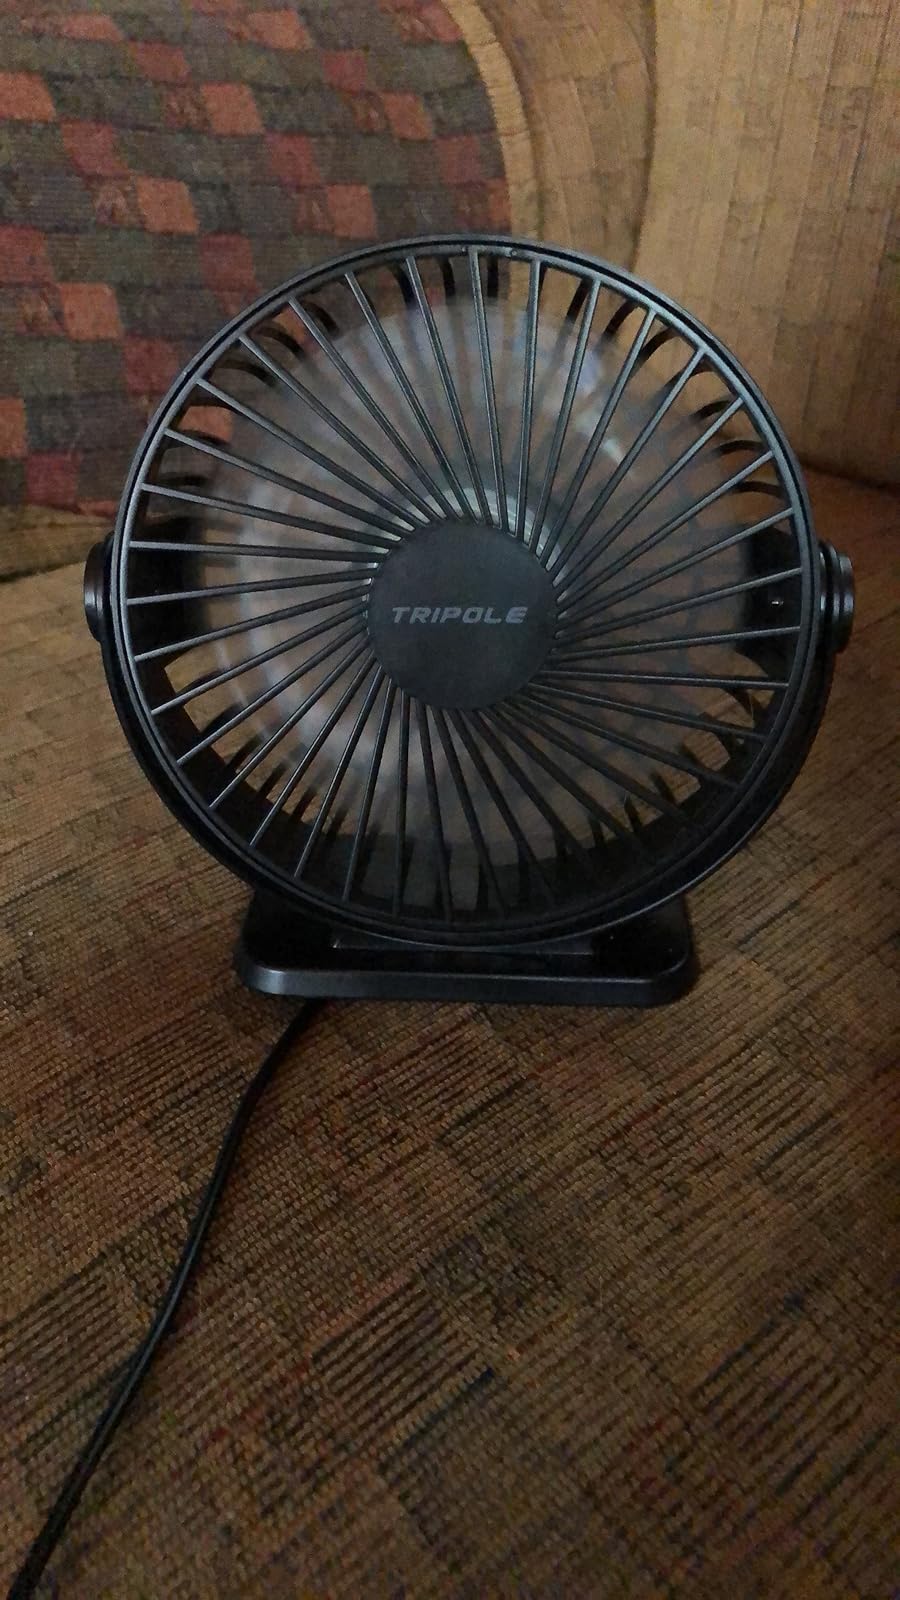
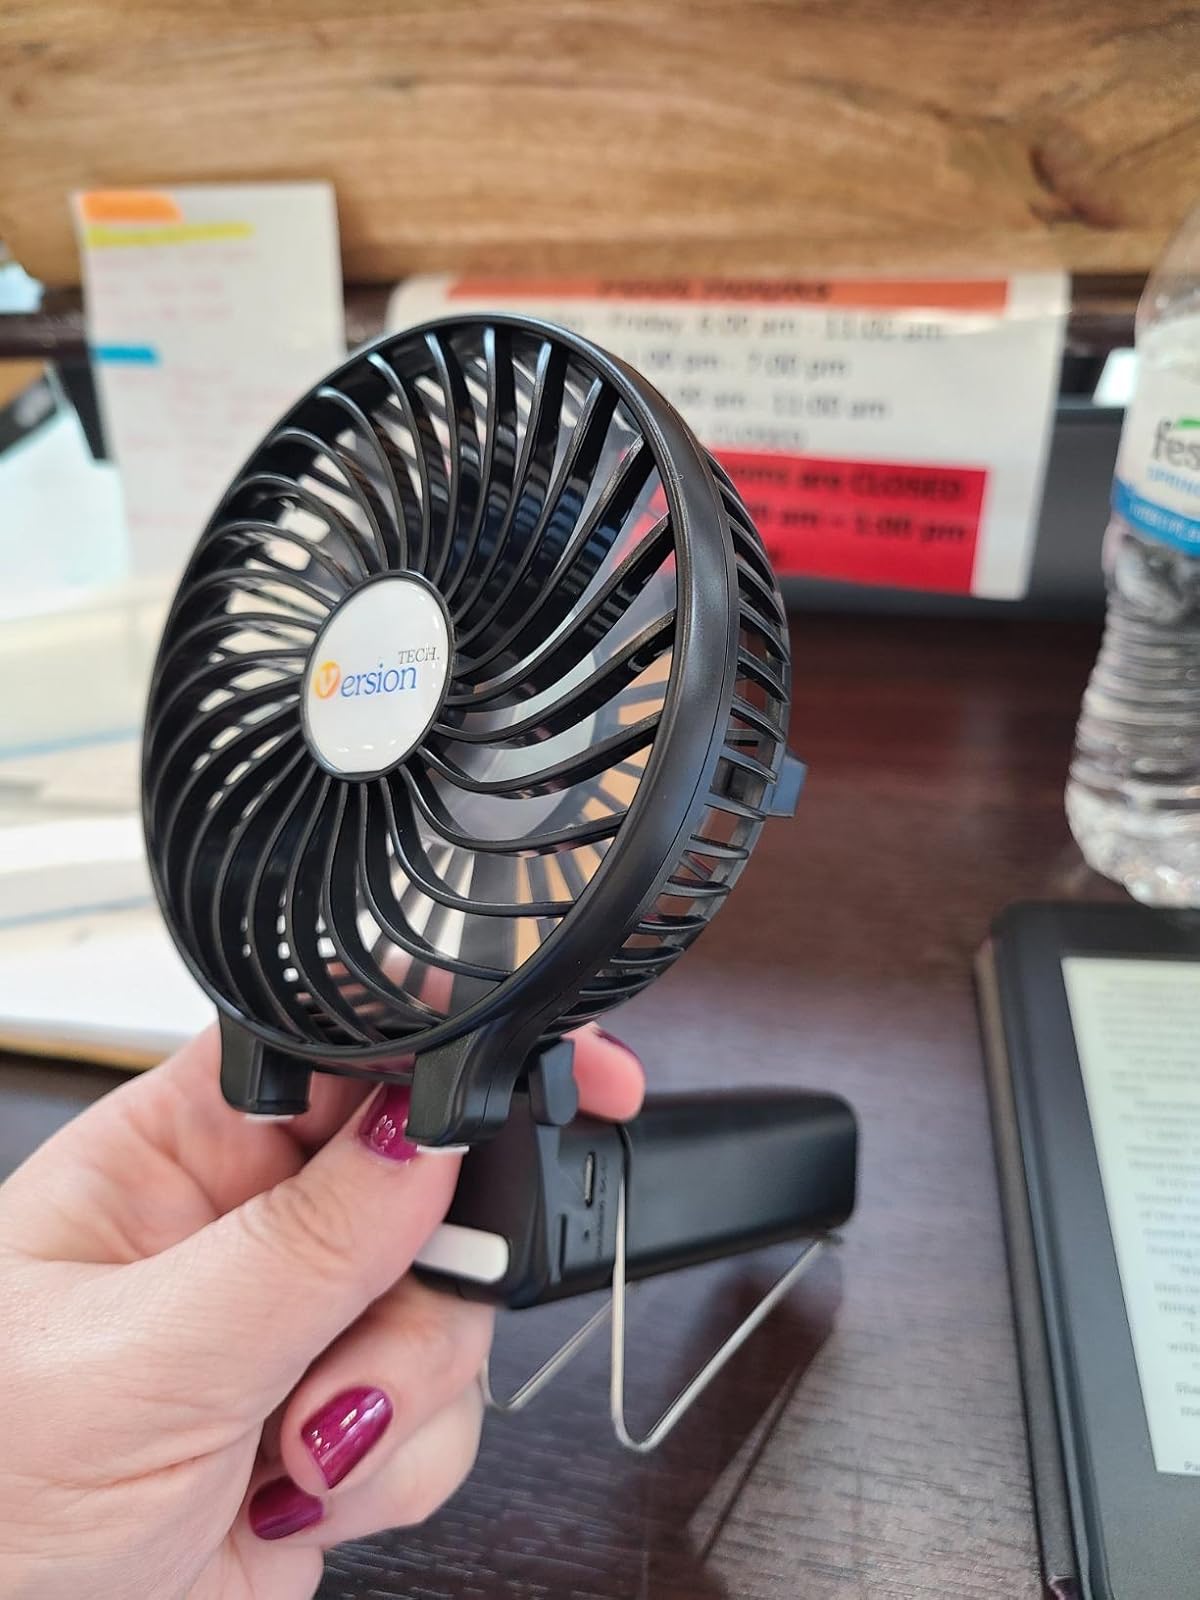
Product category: fan
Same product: no